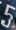
Number: 5